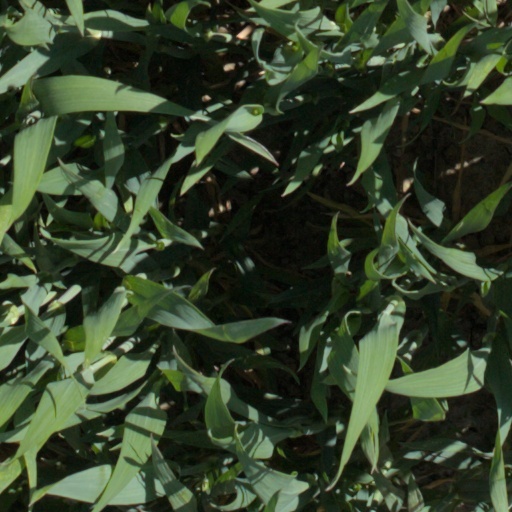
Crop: wheat